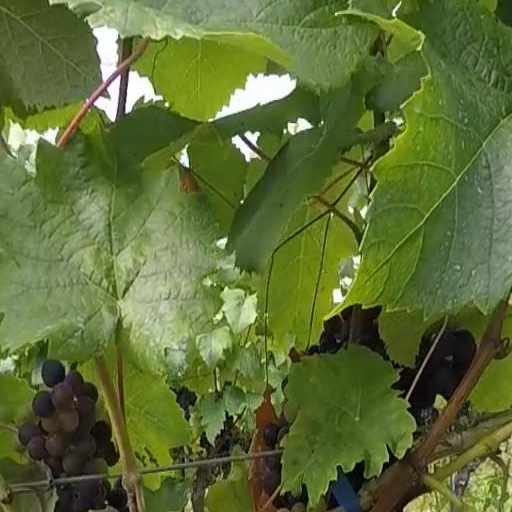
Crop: grape